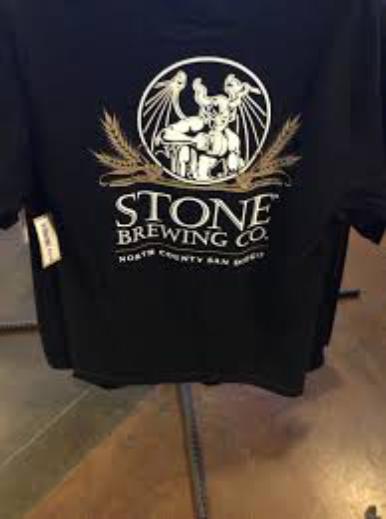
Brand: Beers of Stone
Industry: Food